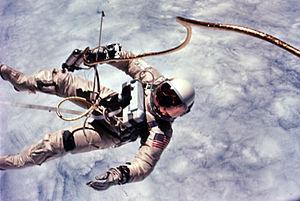
Edward White en sortie extravéhiculaire en Gemini 4
Un vol spatial habité est un vol spatial avec un équipage humain à bord d'un véhicule spatial. Il se différencie des sondes spatiales – vaisseaux non habités – ou des satellites artificiels contrôlés à distance.